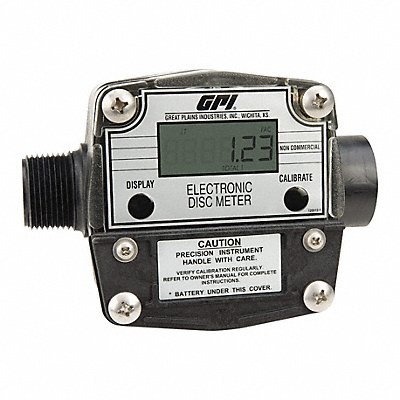
Digital Chemical Meter
Brand: GPI
Digital Chemical Meter Product Type Meter Flowmeter Type Nutating Disc Accuracy +/-2 Percent Connection Size 1 in Connection Type NPT Compatible Flow Material Chemicals DEF Water Media Temperature - Maximum 130 Degrees F Media Temperature - Minimum 14 Degrees F Viscosity - Maximum 100 cps Voltage - Maximum 9V Housing Material PBT Rotor Material PPS O-Ring Material Viton Seal Material Viton Shaft Material Not Applicable Wetted Material 316 Stainless Steel Ferrite Viton PBT
Category: Hardware > Tools > Measuring Tools & Sensors > Flow Meters & Controllers > Liquid Flow Meters